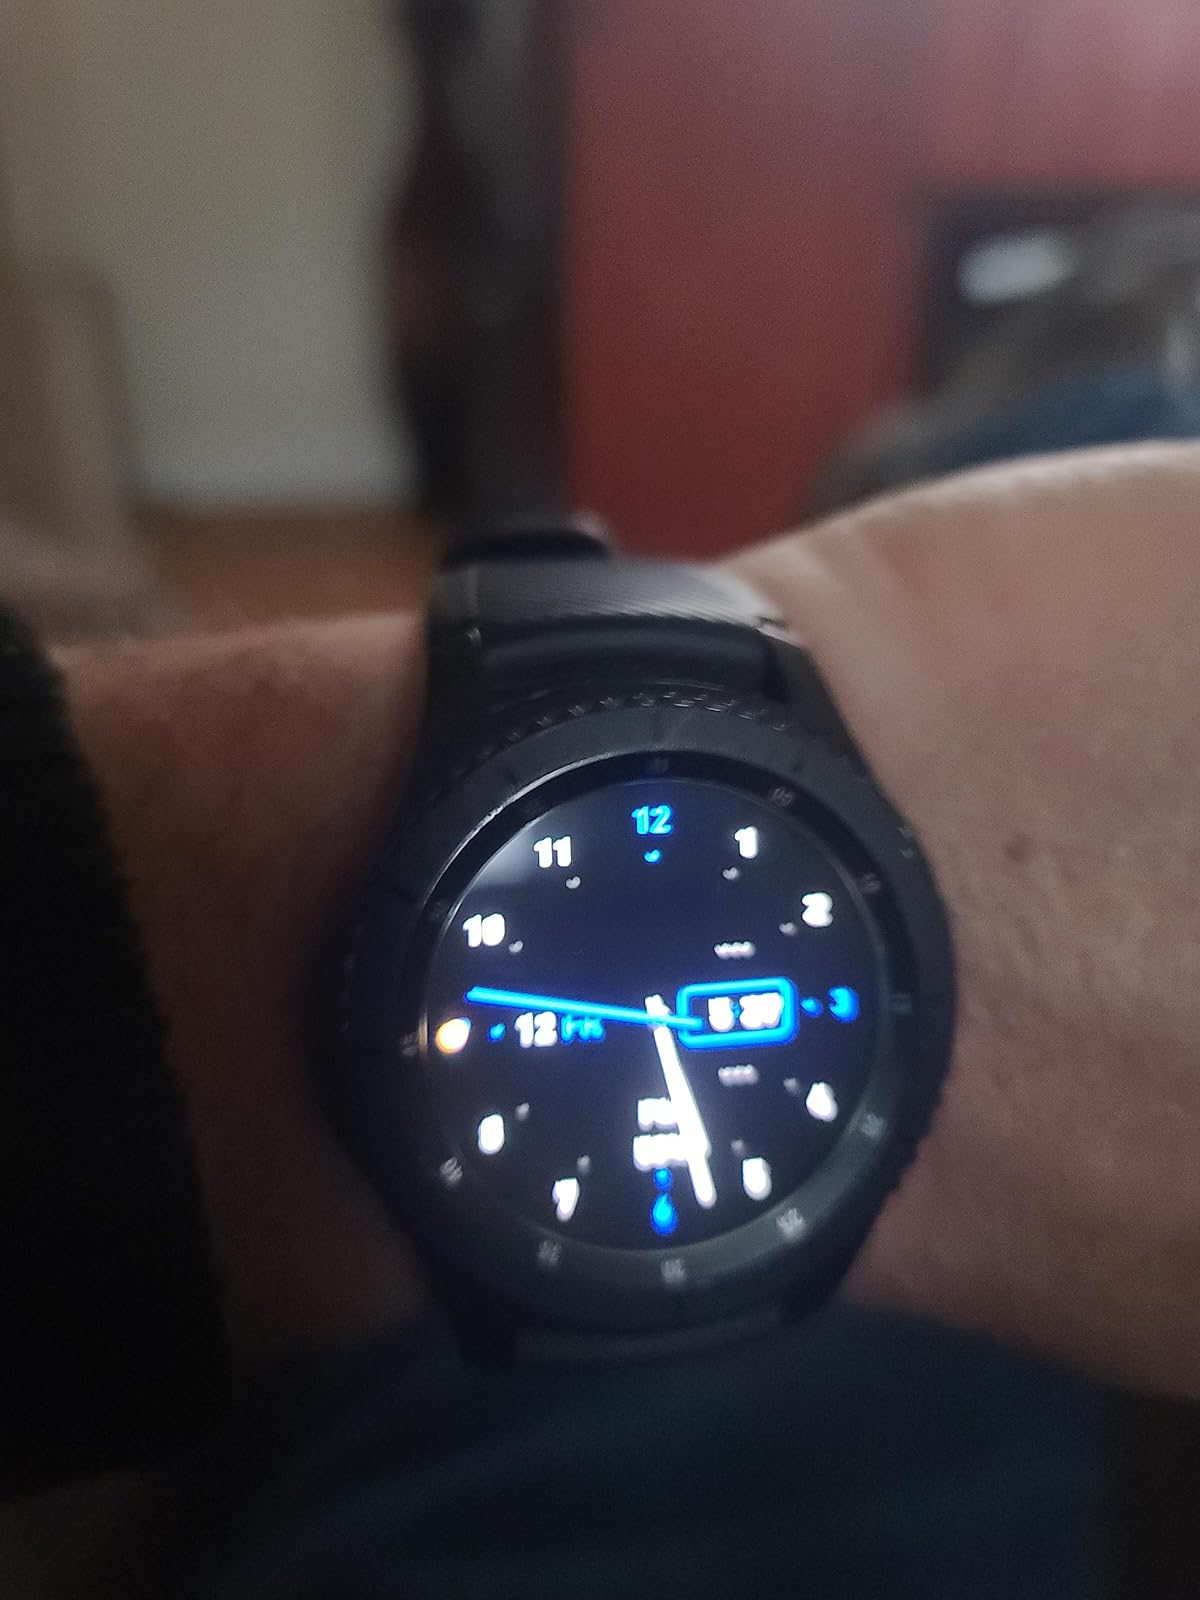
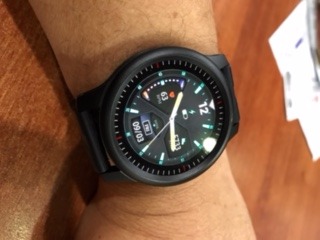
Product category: smartwatch
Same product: no